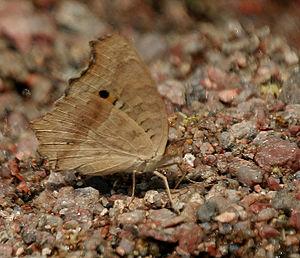
Junonia lemonias est un insecte lépidoptère de la famille des Nymphalidae, de la sous-famille des Nymphalinae et du genre Junonia.